Idoru

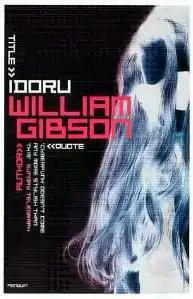
cover of the United Kingdom edition

Idoru is the second book in William Gibson's Bridge trilogy. "Idoru" is a science-fiction novel set in a postmodern, dystopian, cyberpunk future. One of the main characters, Colin Laney, has a talent for identifying nodal points, analogous to Gibson's own: